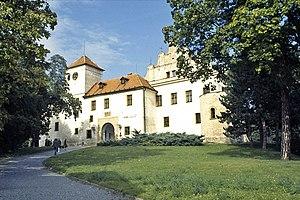
Blansko est une ville de la région Moravie-du-Sud, en Tchéquie, et le chef-lieu du district de Blansko. Sa population s'élevait à 20 484 habitants en 2020.